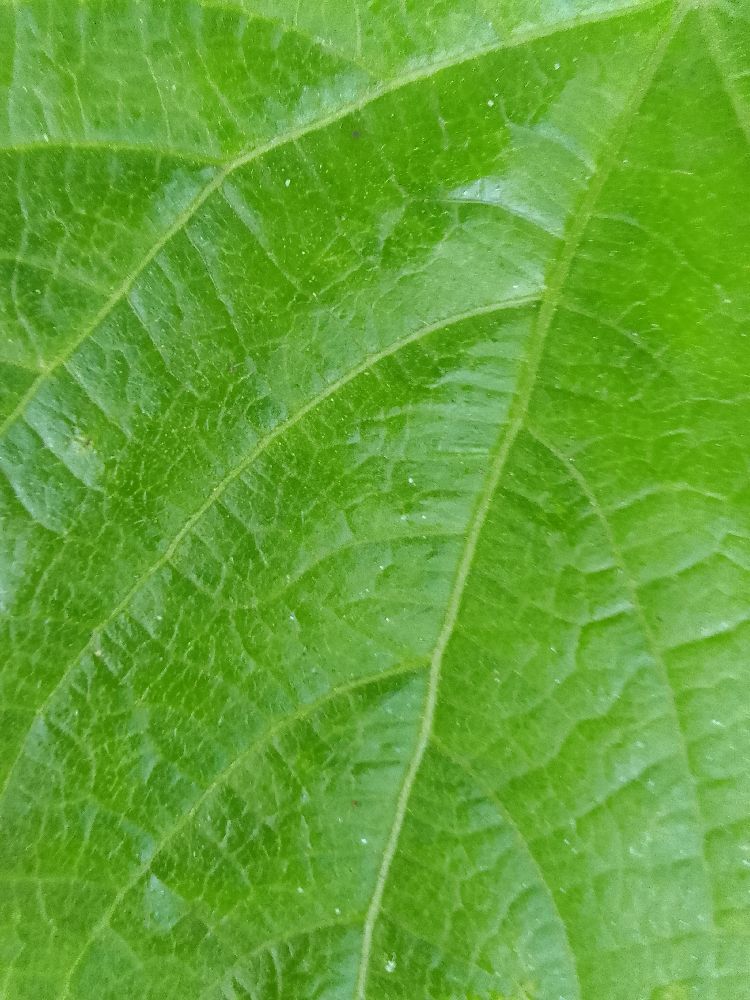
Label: healthy